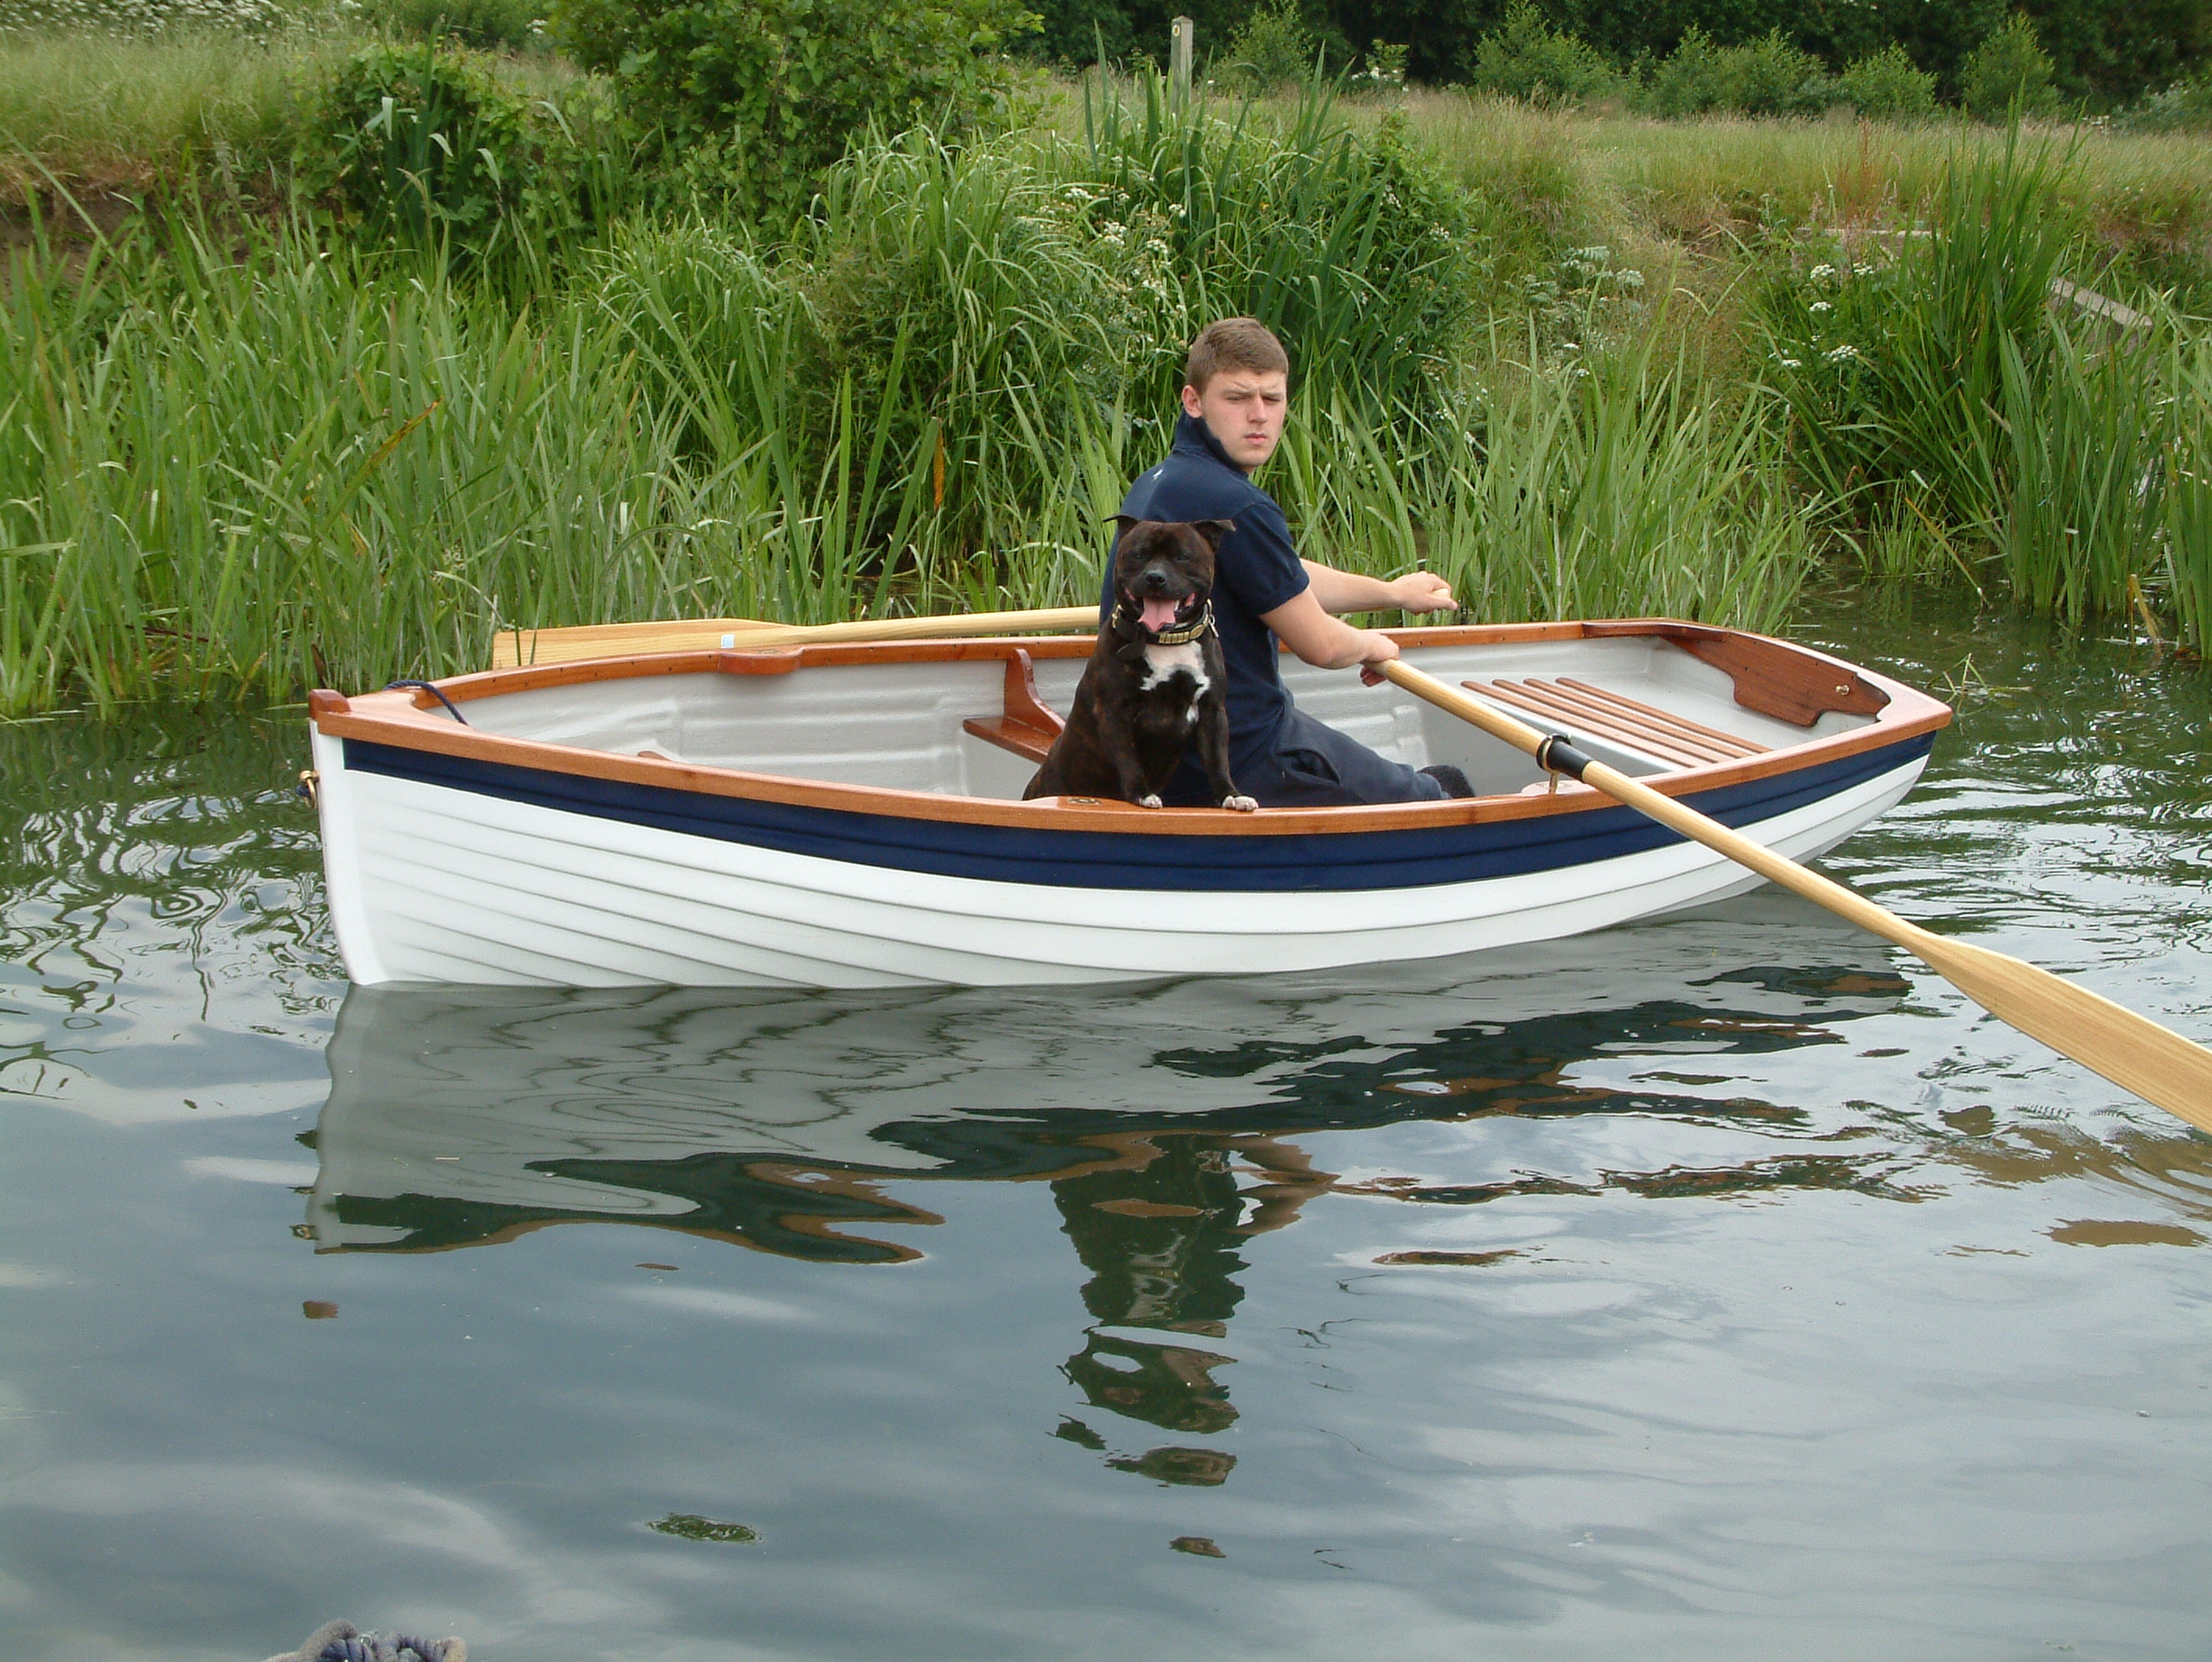
Vehicle type: Ships